Concussions in American football

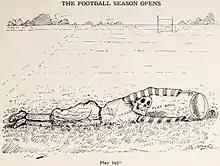
1908 cartoon (by W.C. Morris) highlighting the dangers that were associated with the sport

Concussions are frequent injuries among football players. Concussions occur when the head is subject to a large impact force, resulting in a minor brain injury. There has been a growing concern about concussions since the early 1900s. In 1906, a Harvard student-athlete died from a head injury and the team doctors released a report titled "The Physical Aspect of American Football" in the Boston Medical and Surgical Journal describing the type, severity, and number of injuries the team sustained in the 1905 season.